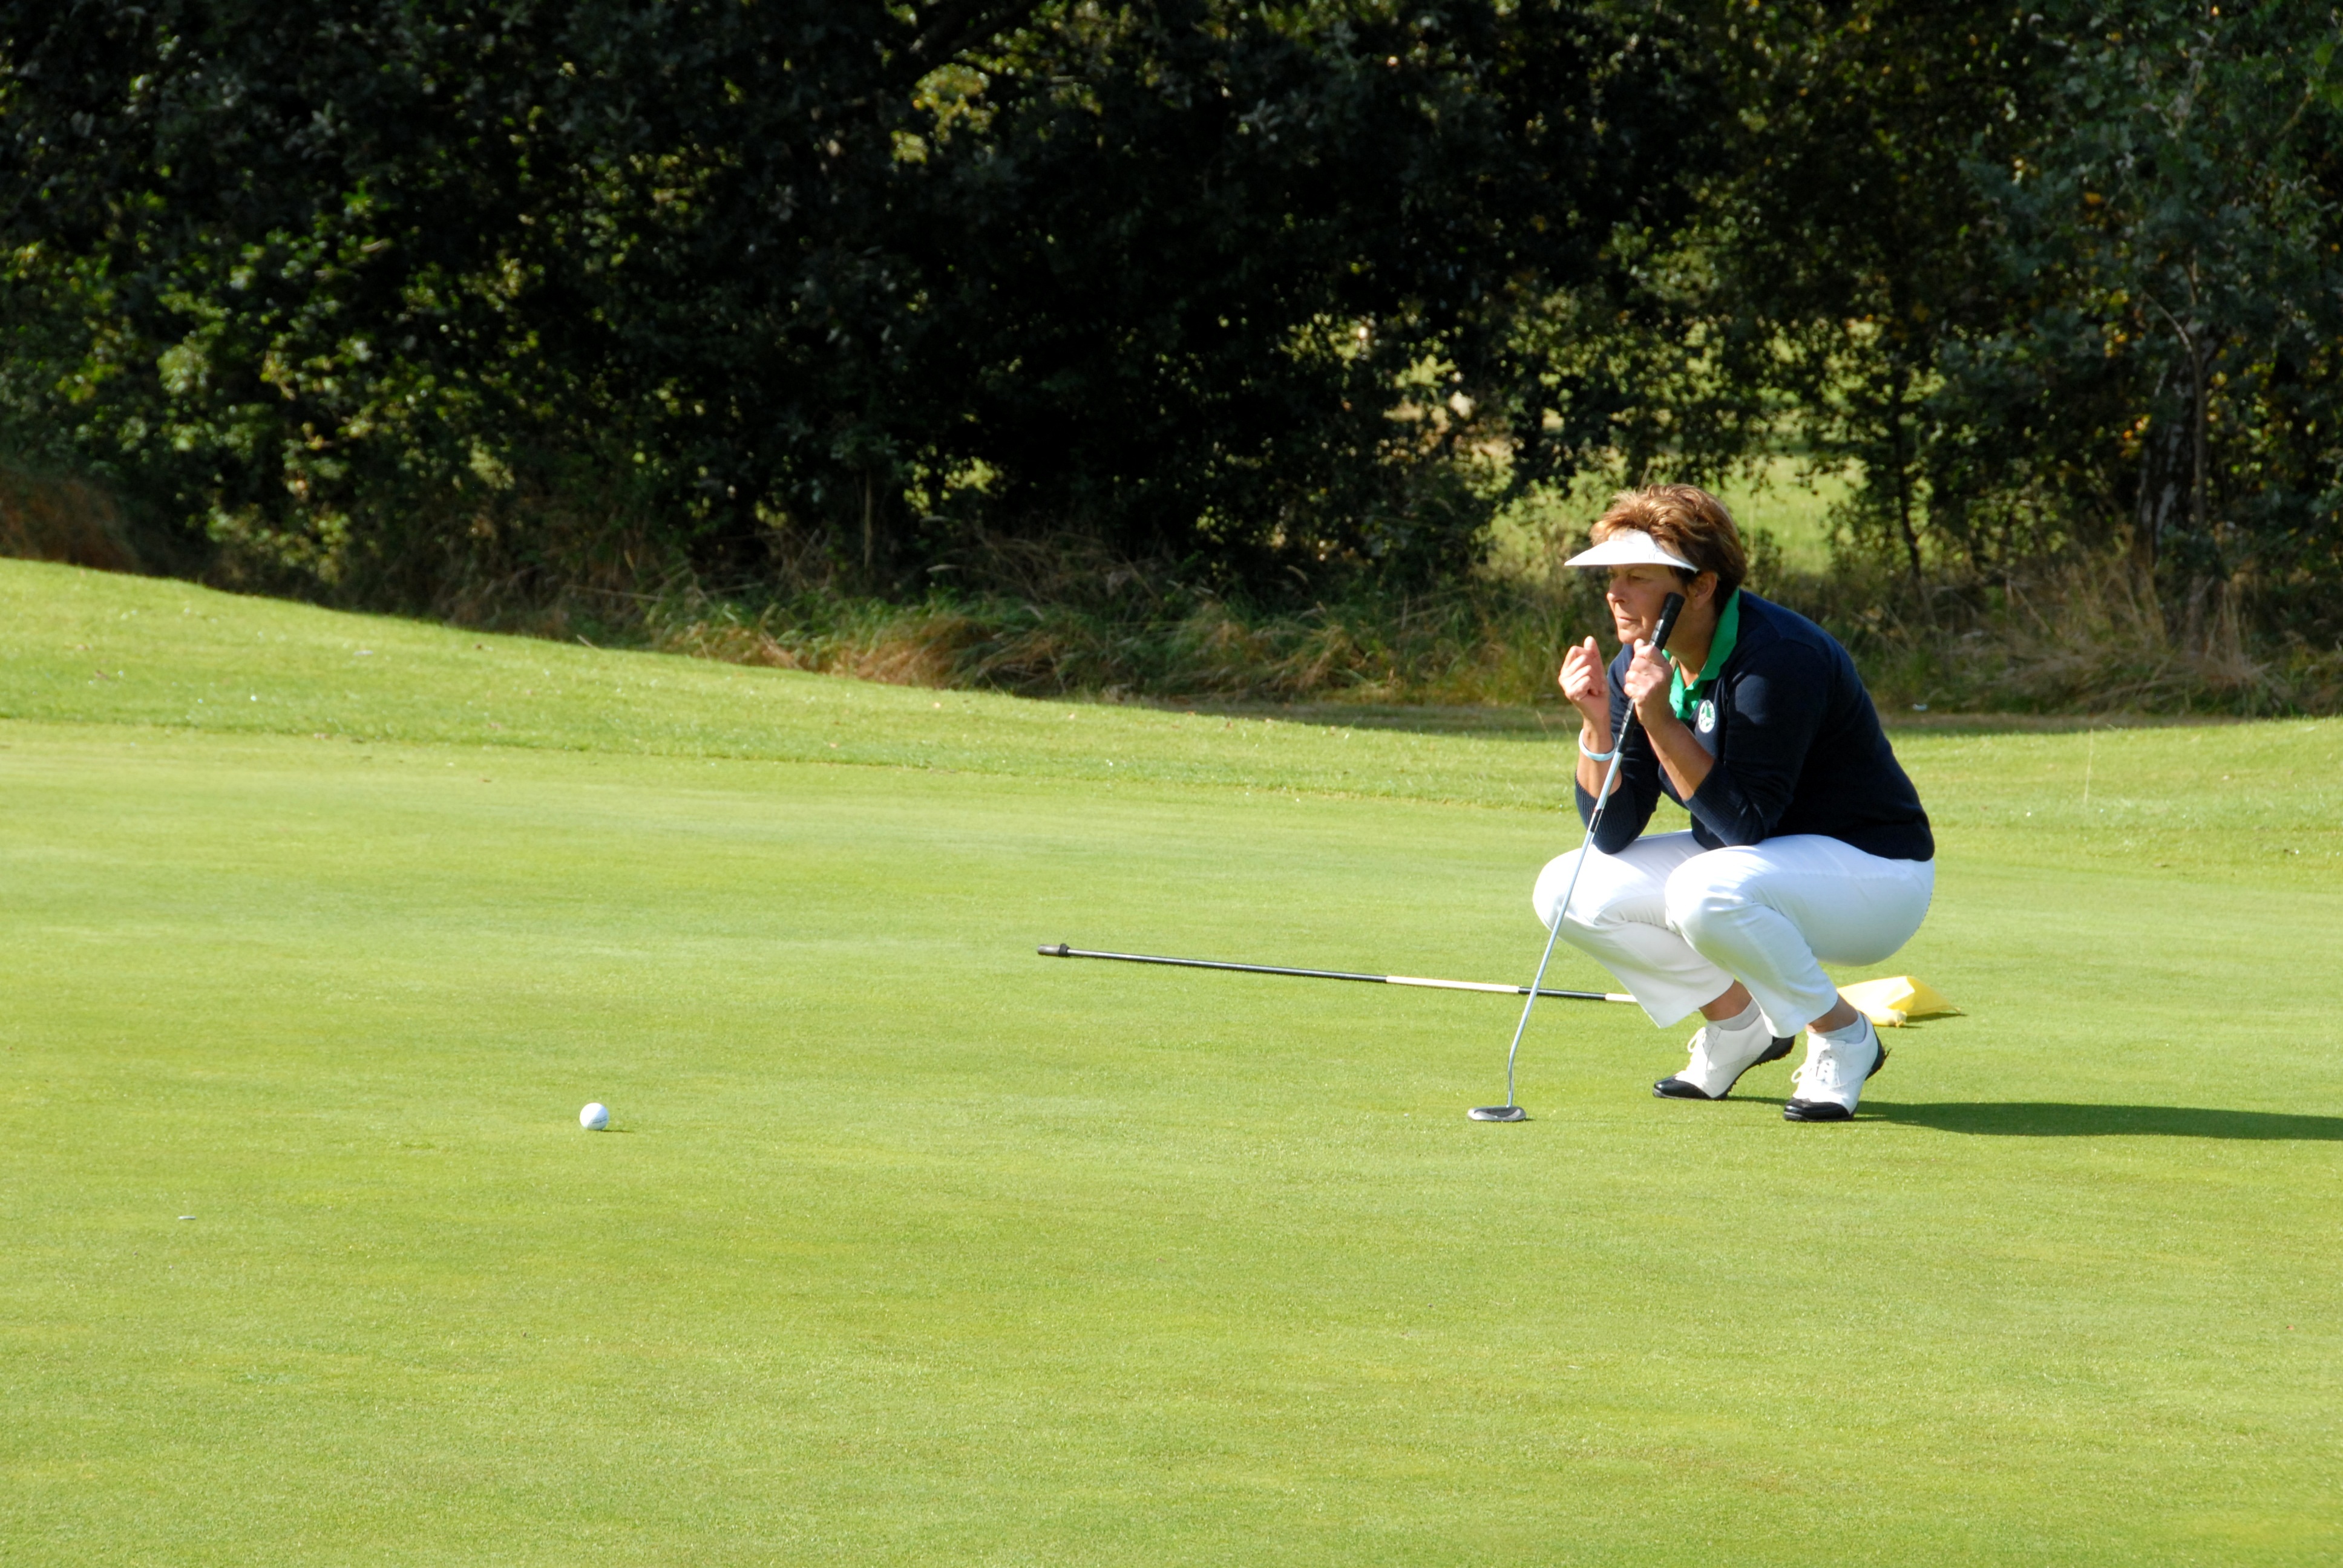
grass, outdoor, structure, woman, white, sport, lawn, play, summer, recreation, green, leisure, golf, golf course, golfing, competition, sports, ball, tournament, golfer, ball game, outdoor recreation, sport venue, individual sports, competition event, pitch and putt, professional golfer, fourball